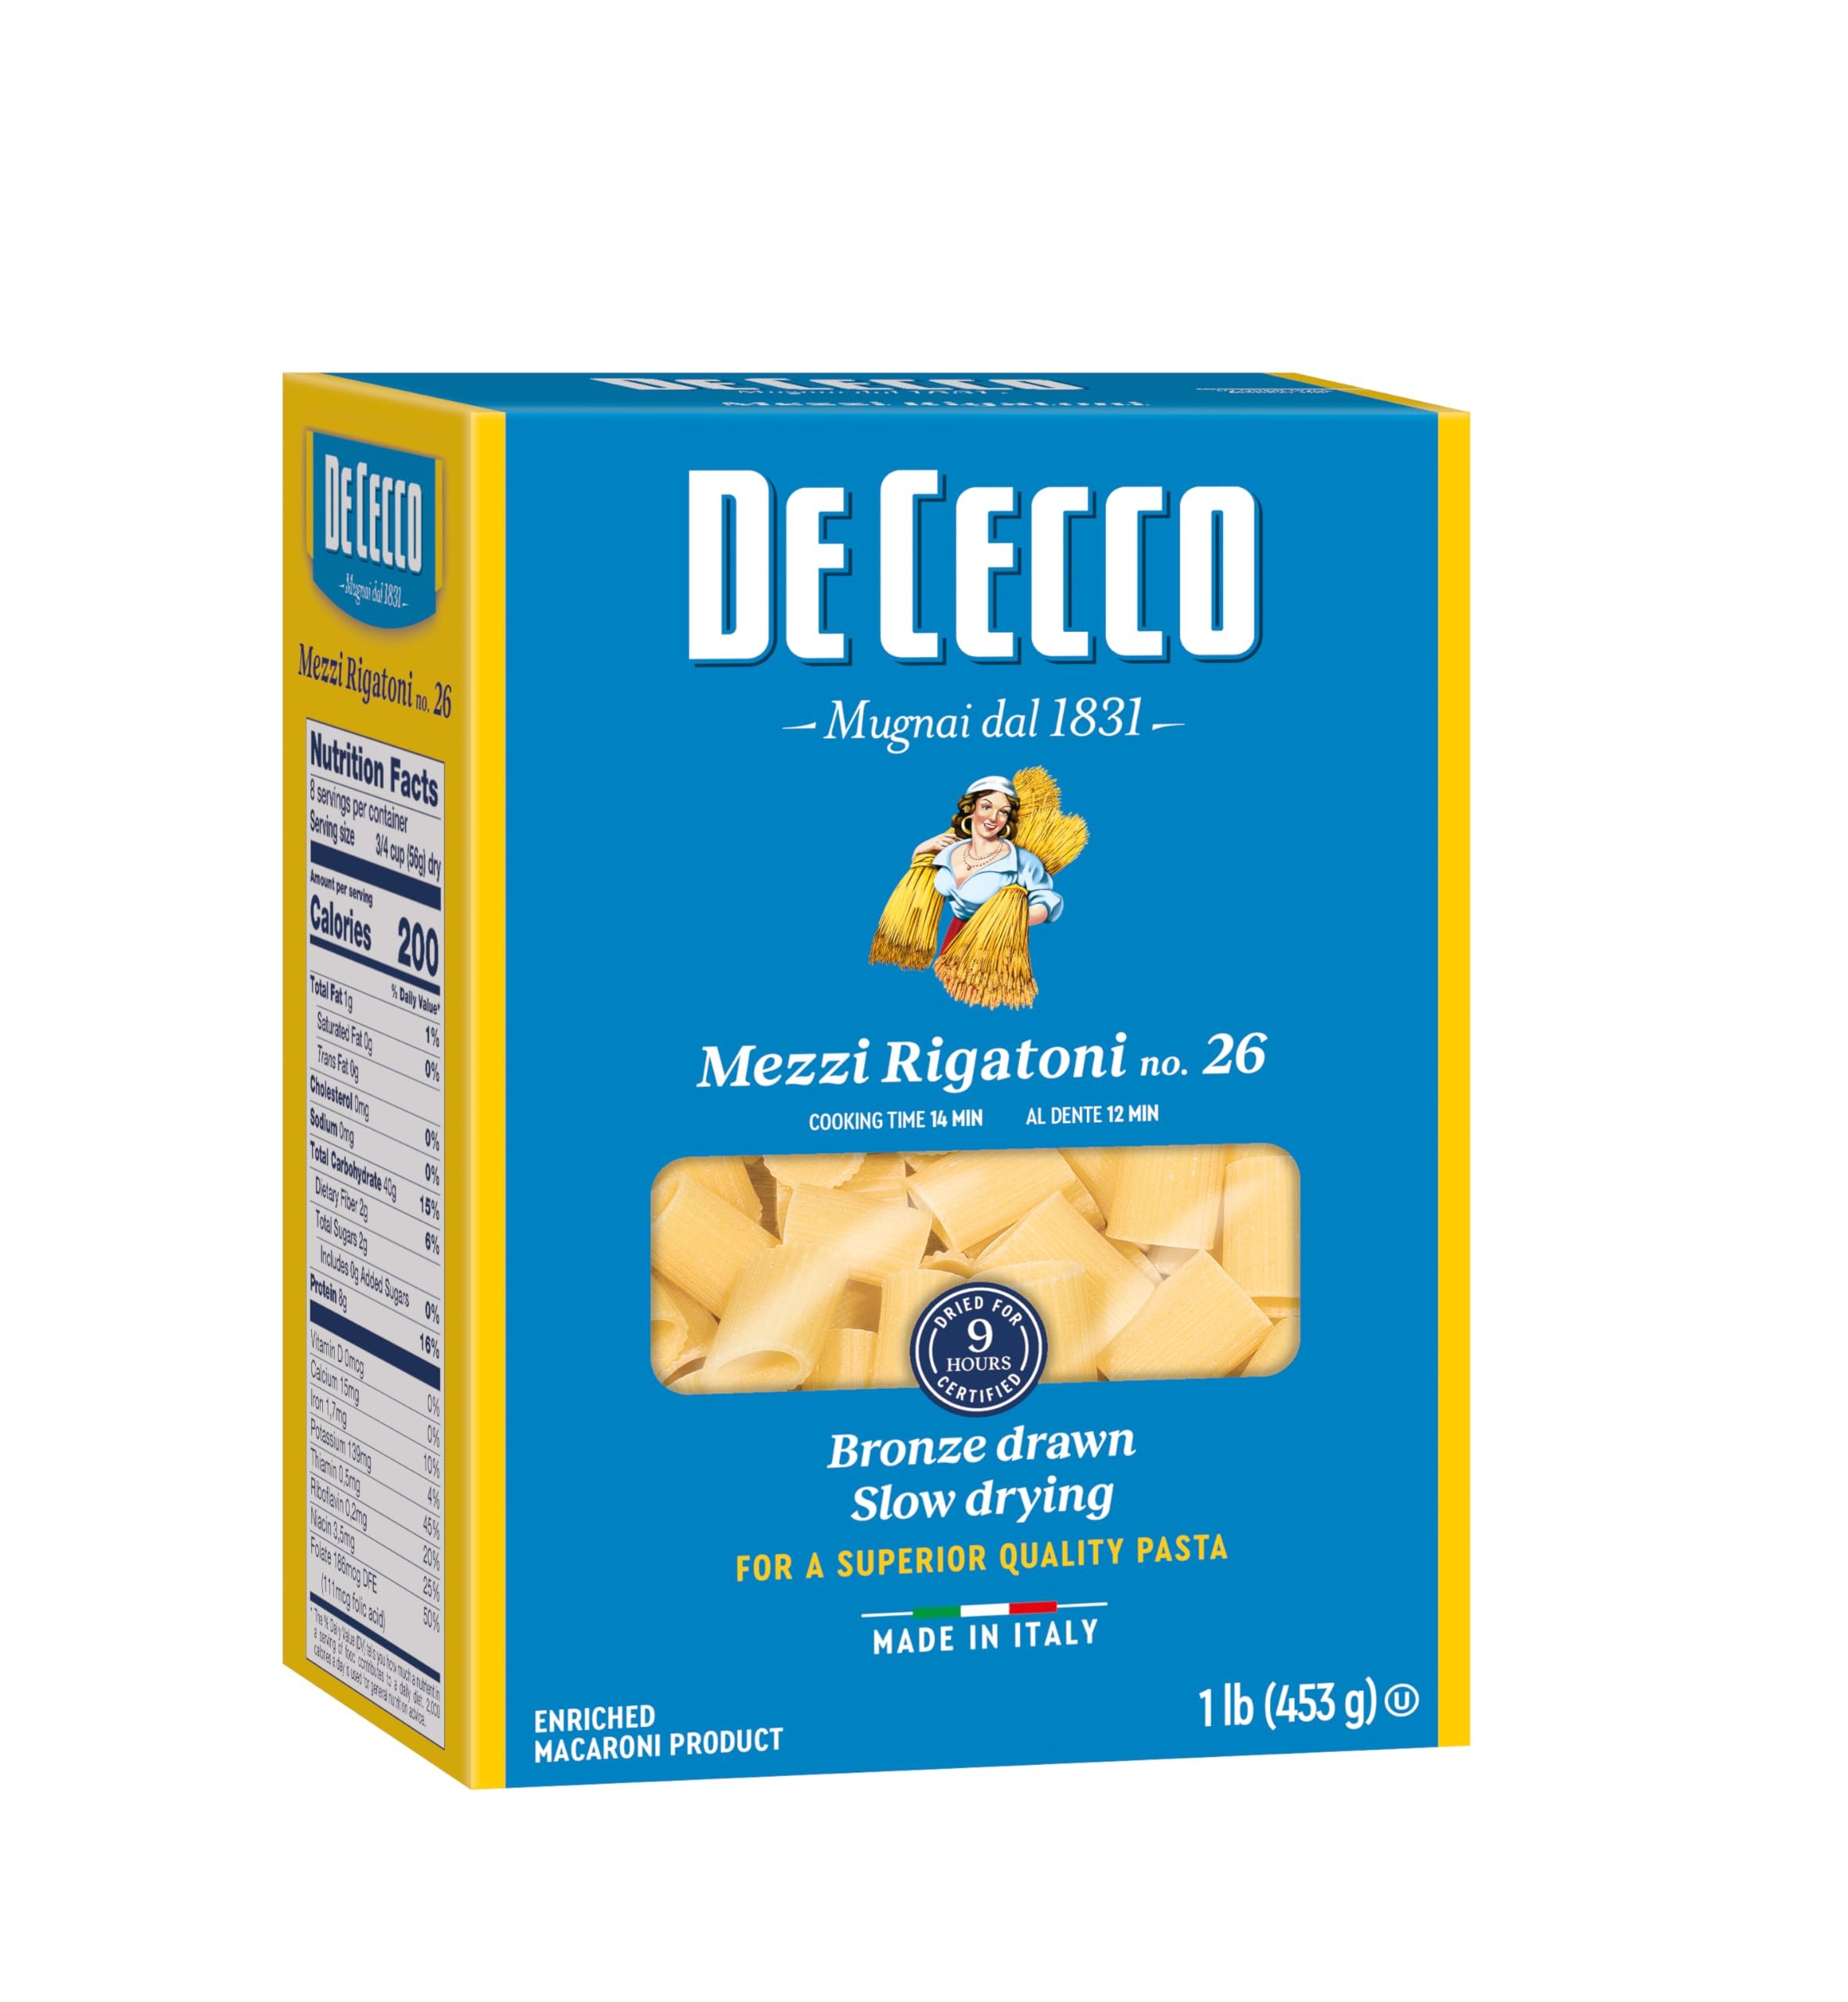
Item Name: De Cecco Semonlina Pasta, Mezzi Rigatoni No.26, 1 Pound (Pack of 12)
Bullet Point 1: Contains 12-16 oz boxes
Bullet Point 2: Good source of protein, thiamin, folic acid, iron, riboflavin, and niacin
Bullet Point 3: No GMO, no trans fat, no saturated fat, no sugar added. Kosher.
Bullet Point 4: Cooking time: 14 min - Al dente: 12 min
Bullet Point 5: Made in Italy
Value: 192.0
Unit: oz

Price: 30.19